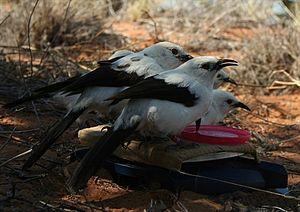
Le Cratérope bicolore est une espèce de passereaux appartenant à la famille des Leiothrichidae. Cette espèce niche dans les savanes sèches de l'Afrique du Sud, du Botswana, de la Namibie et du Zimbabwe.